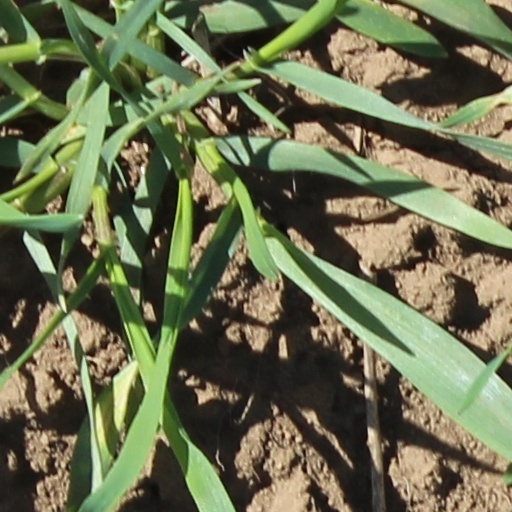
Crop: wheat